Autobianchi

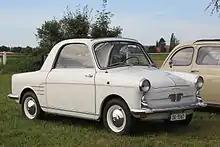
Autobianchi Bianchina Trasformabile Special

The first car to be produced by the new company was the Bianchina, whose name was a tribute to Edoardo Bianchi's first 1899 car. The Bianchina was based on Fiat 500 mechanicals – with its two-cylinder, air-cooled engine mounted in the rear – but featured a completely new stylish body designed by Luigi Rapi, who was in charge of Fiat's special body unit and helped to set up production in Desio. With many premium design and equipment features, the Bianchina was an upscale city car, positioned above the Fiat 500 in the market. Marketed as a "second vehicle in the household", and a luxurious "recreational vehicle", also being targeted at affluent middle-class women, it mirrored the increasing affluence in Italian society.